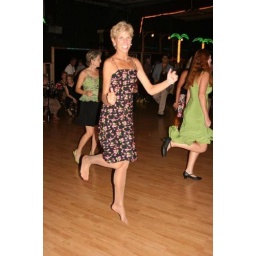
Here is one of the rare photos that caught Bobbie completely off the ground in her cute dance step.